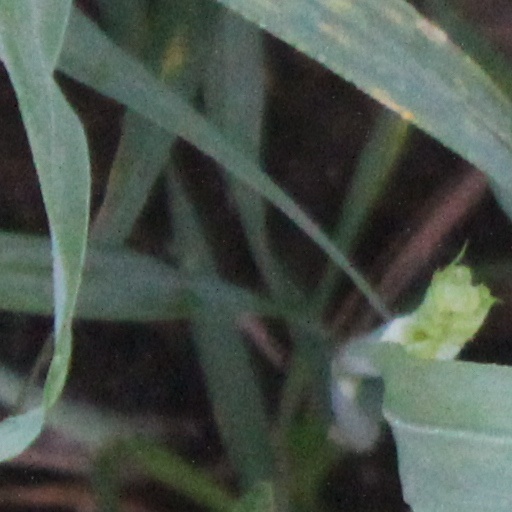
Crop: wheat